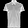
Label: T - shirt / top